New Scottish Group

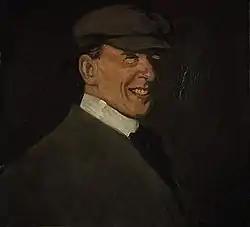
Self portrait of leading figure in the Group John Duncan Fergusson in 1902

The New Scottish Group was a loose collection of artists based in Glasgow, who exhibited from 1942 to 1956. It was formed around John Duncan Fergusson after his return to Glasgow in 1939. It had its origins in the New Art Club formed in 1940, and had its first exhibition in 1942. Members did not have a common style, but shared left-wing views and were influenced by contemporary continental art. Members included Donald Bain, William Crosbie, Marie de Banzie and Isabel Babianska. Tom MacDonald, Bet Low and William Senior formed the Clyde Group to pursue political painting that manifested in urban industrial landscapes. The group helped start the careers of a generation of Glasgow-based artists and was part of a wider cultural "golden age" for the city.